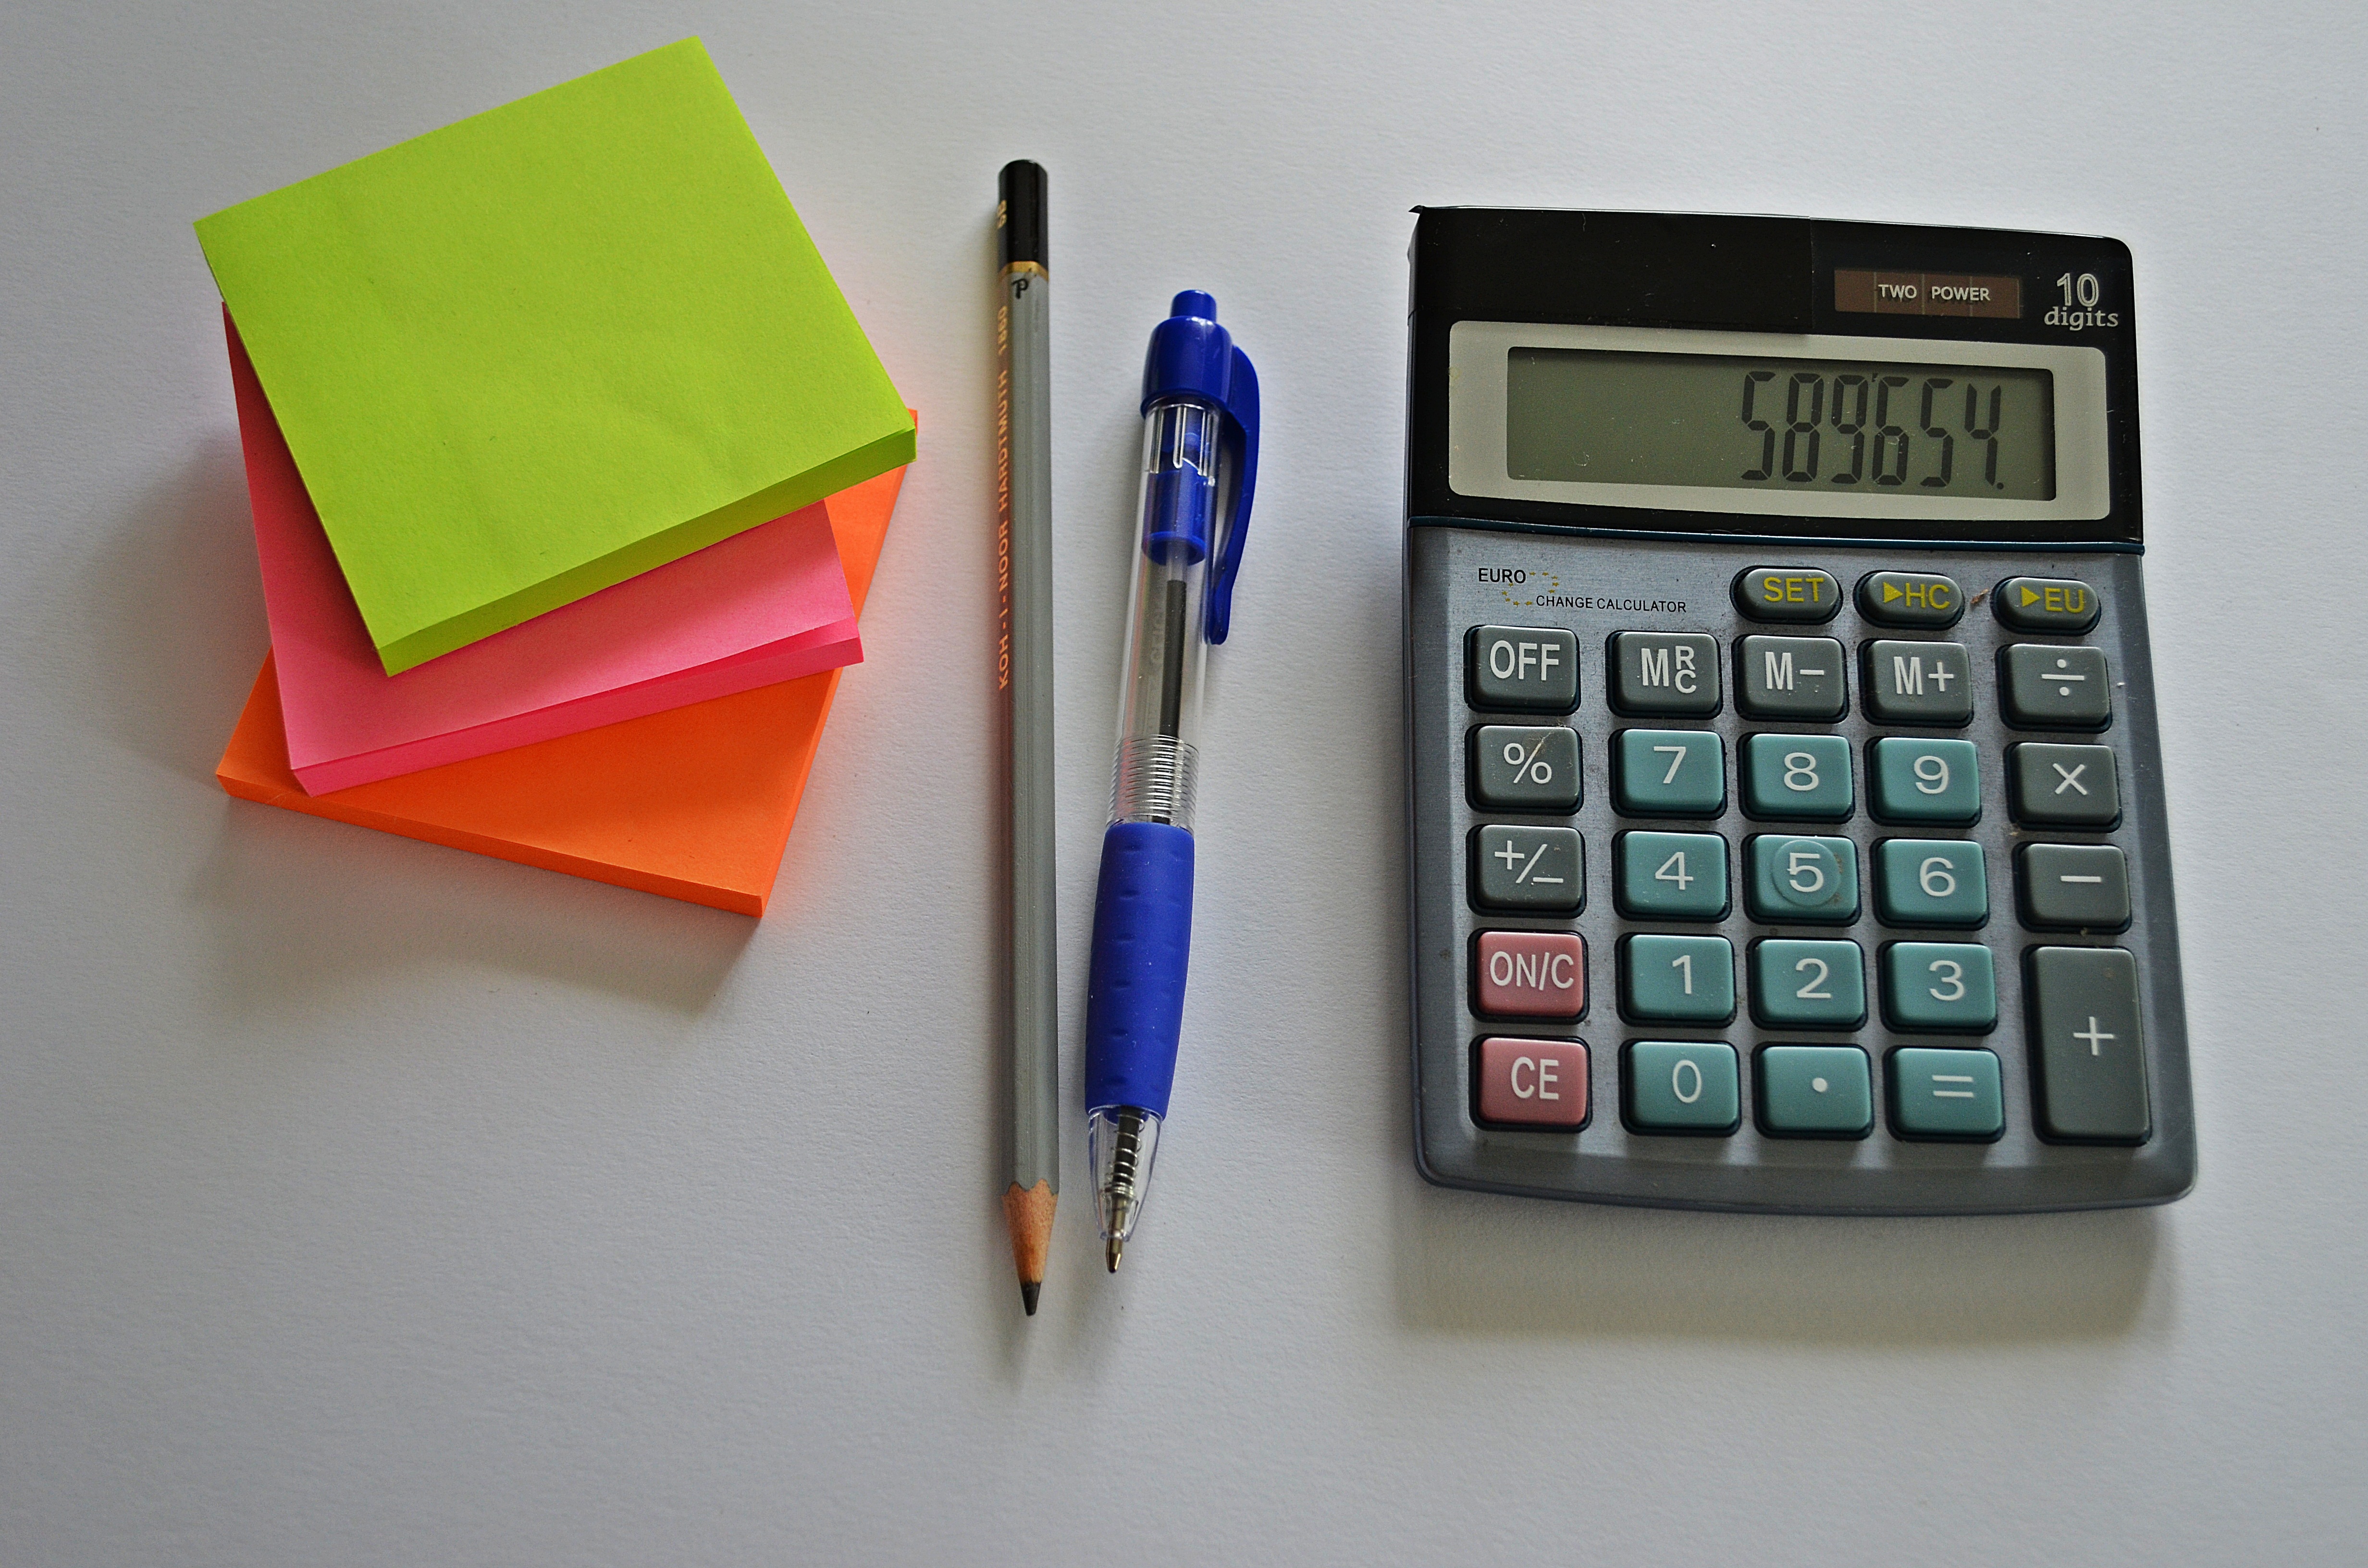
writing, pencil, white, number, pen, money, office, business, paper, note, card, sheet, cards, bank, banking, calculator, work desk, office supplies, digit, account, business card, the office, office equipment, the calculation of